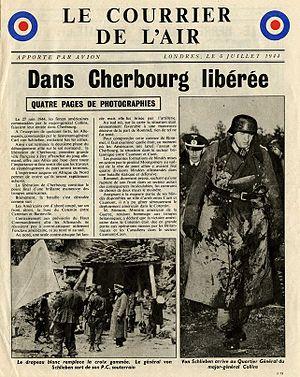
Karl-Wilhelm von Schlieben est un General der Infanterie allemand qui a servi au sein de la Heer dans la Wehrmacht pendant la Seconde Guerre mondiale. Il combattra pendant la bataille de France sur le front de l'Est et pendant la bataille de Normandie. Assurant la défense de Cherbourg, il y sera fait prisonnier par les Américains.